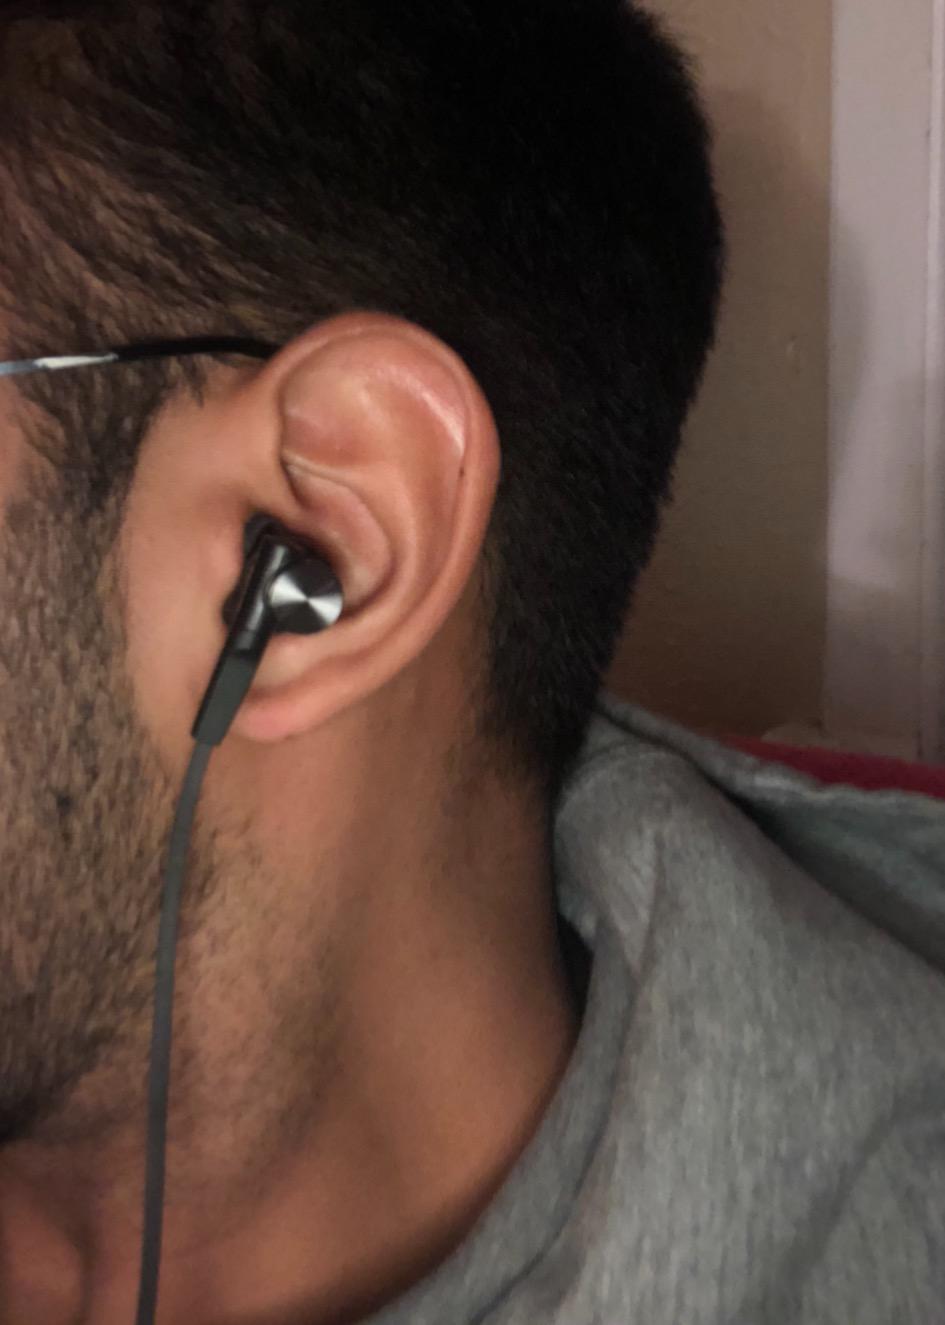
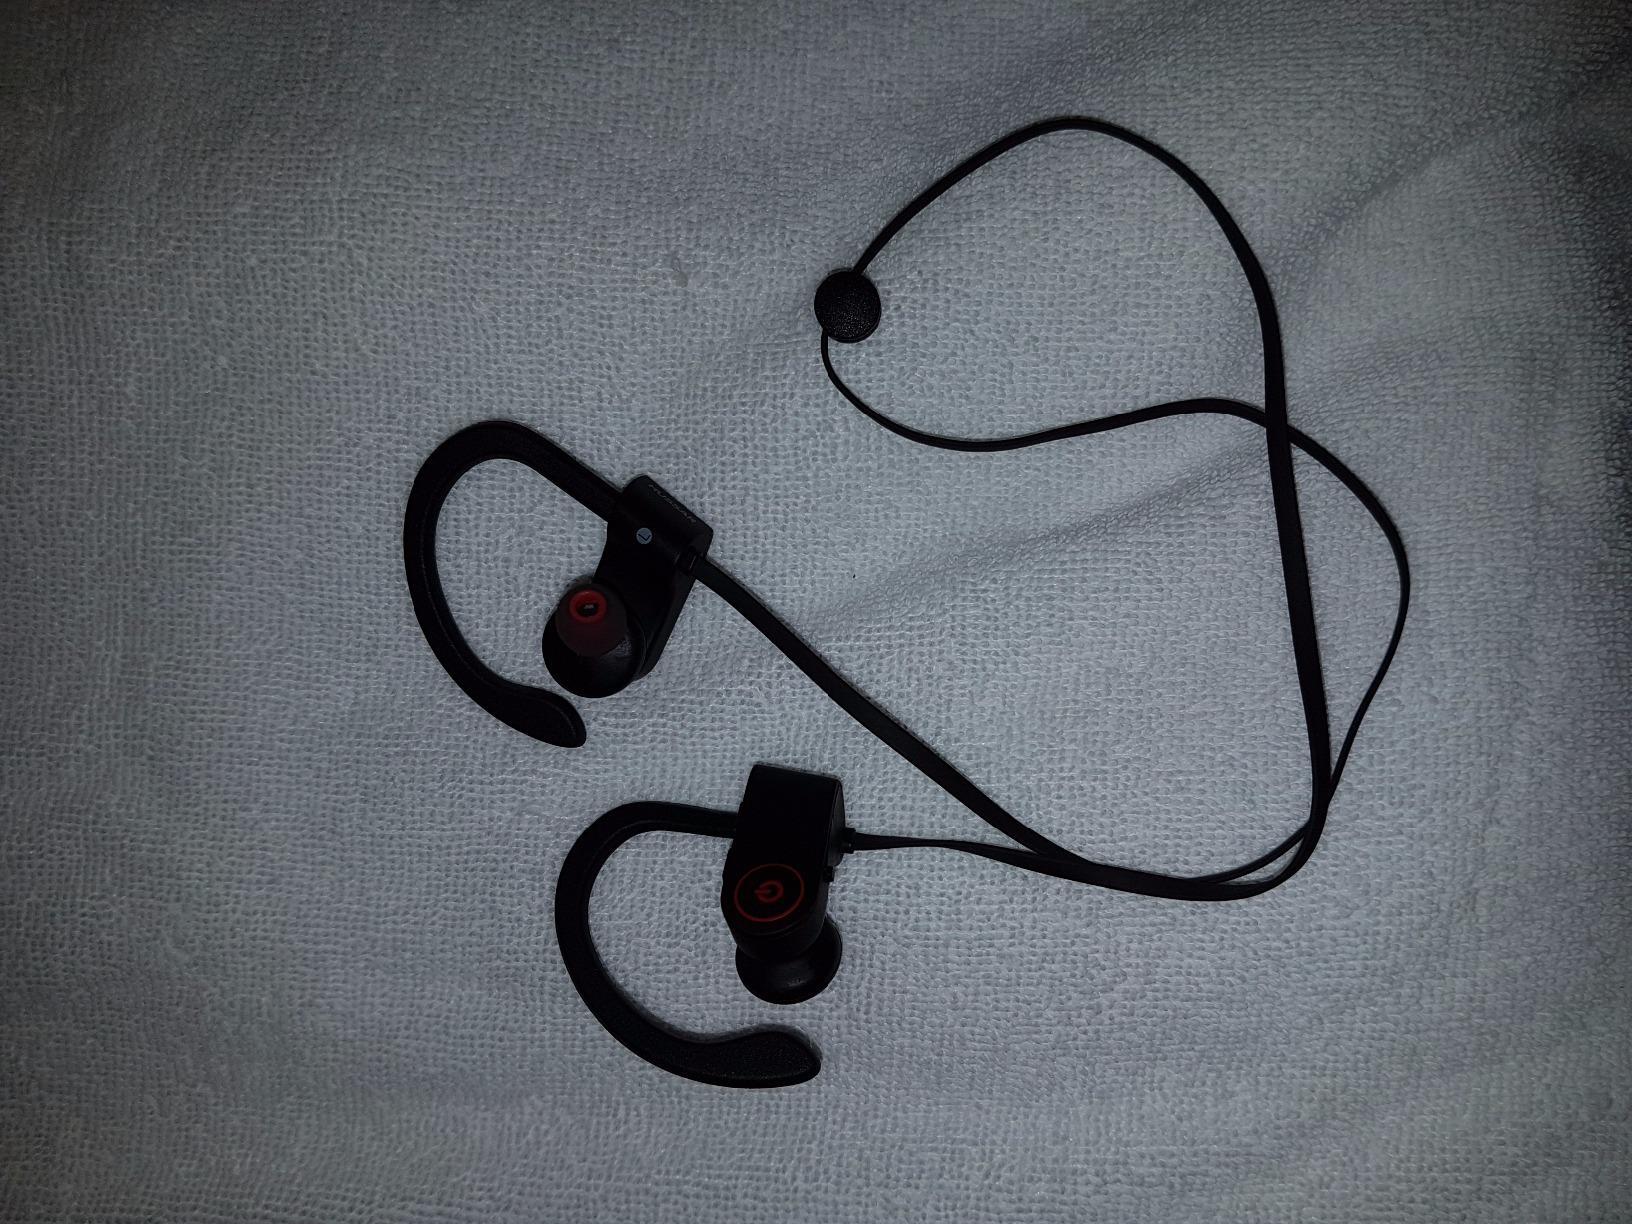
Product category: headphones
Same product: no